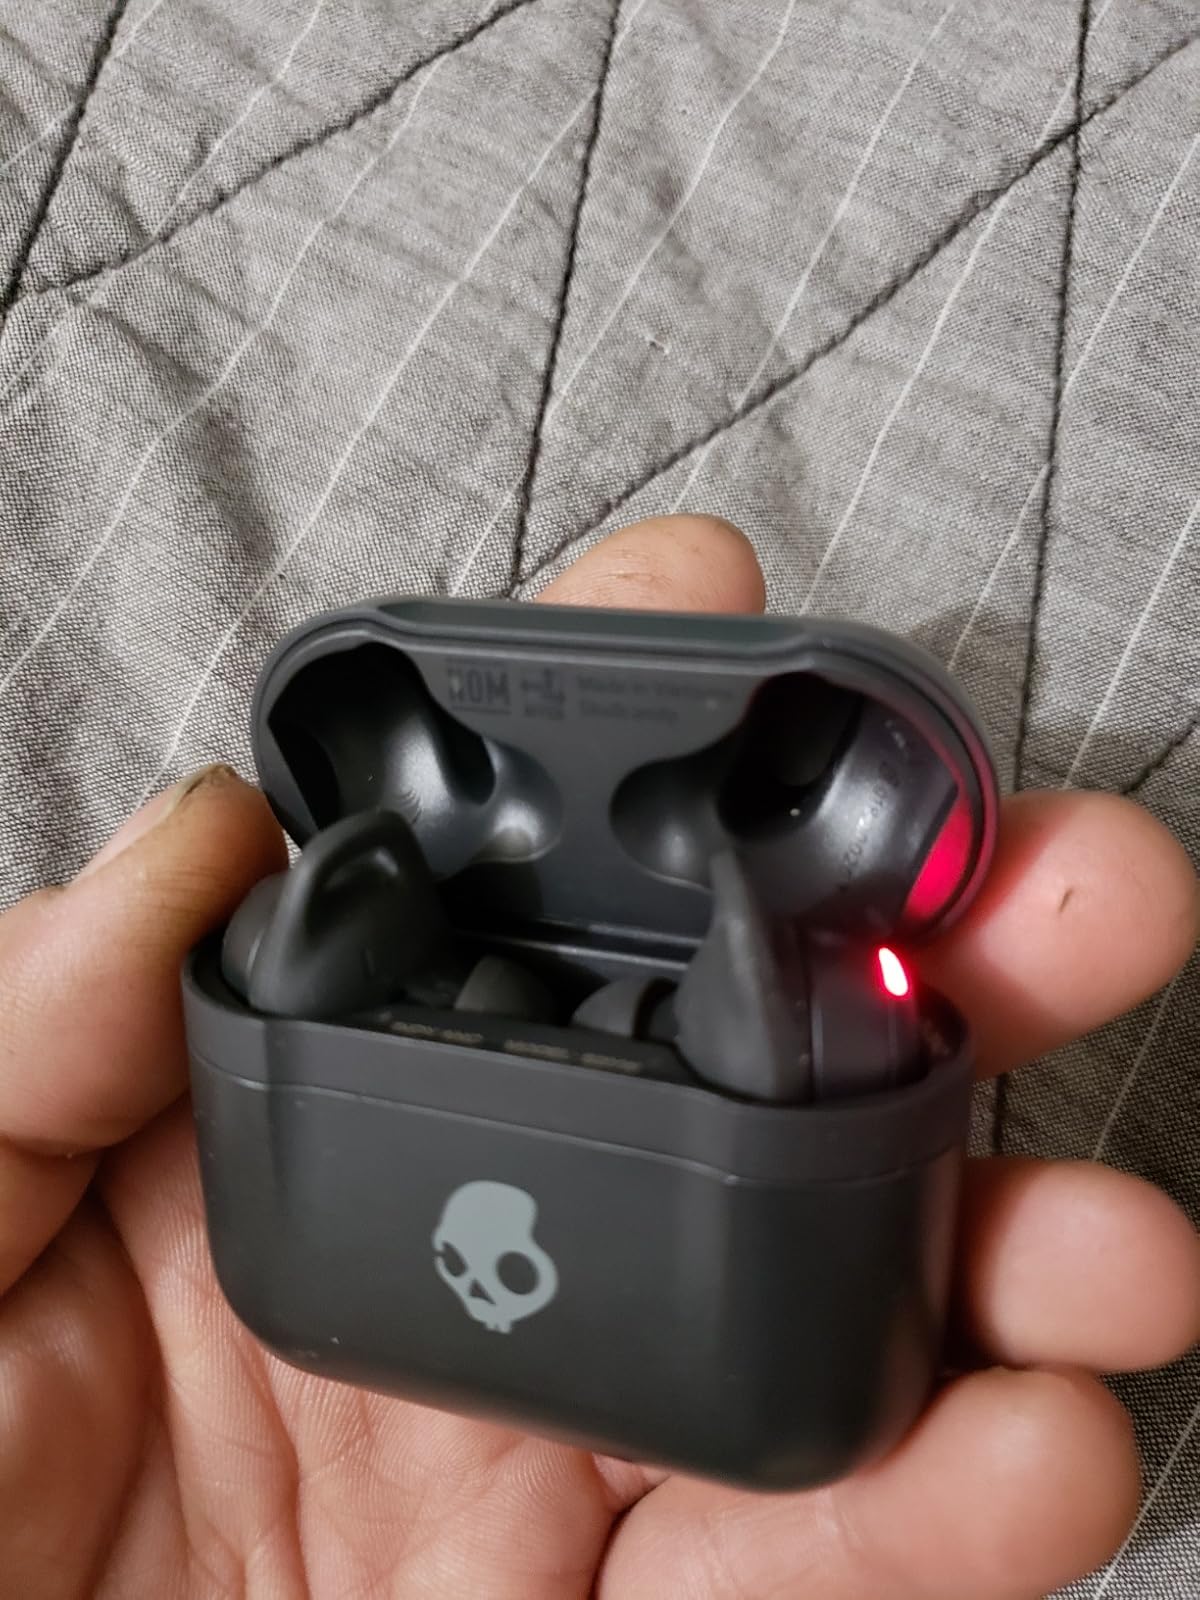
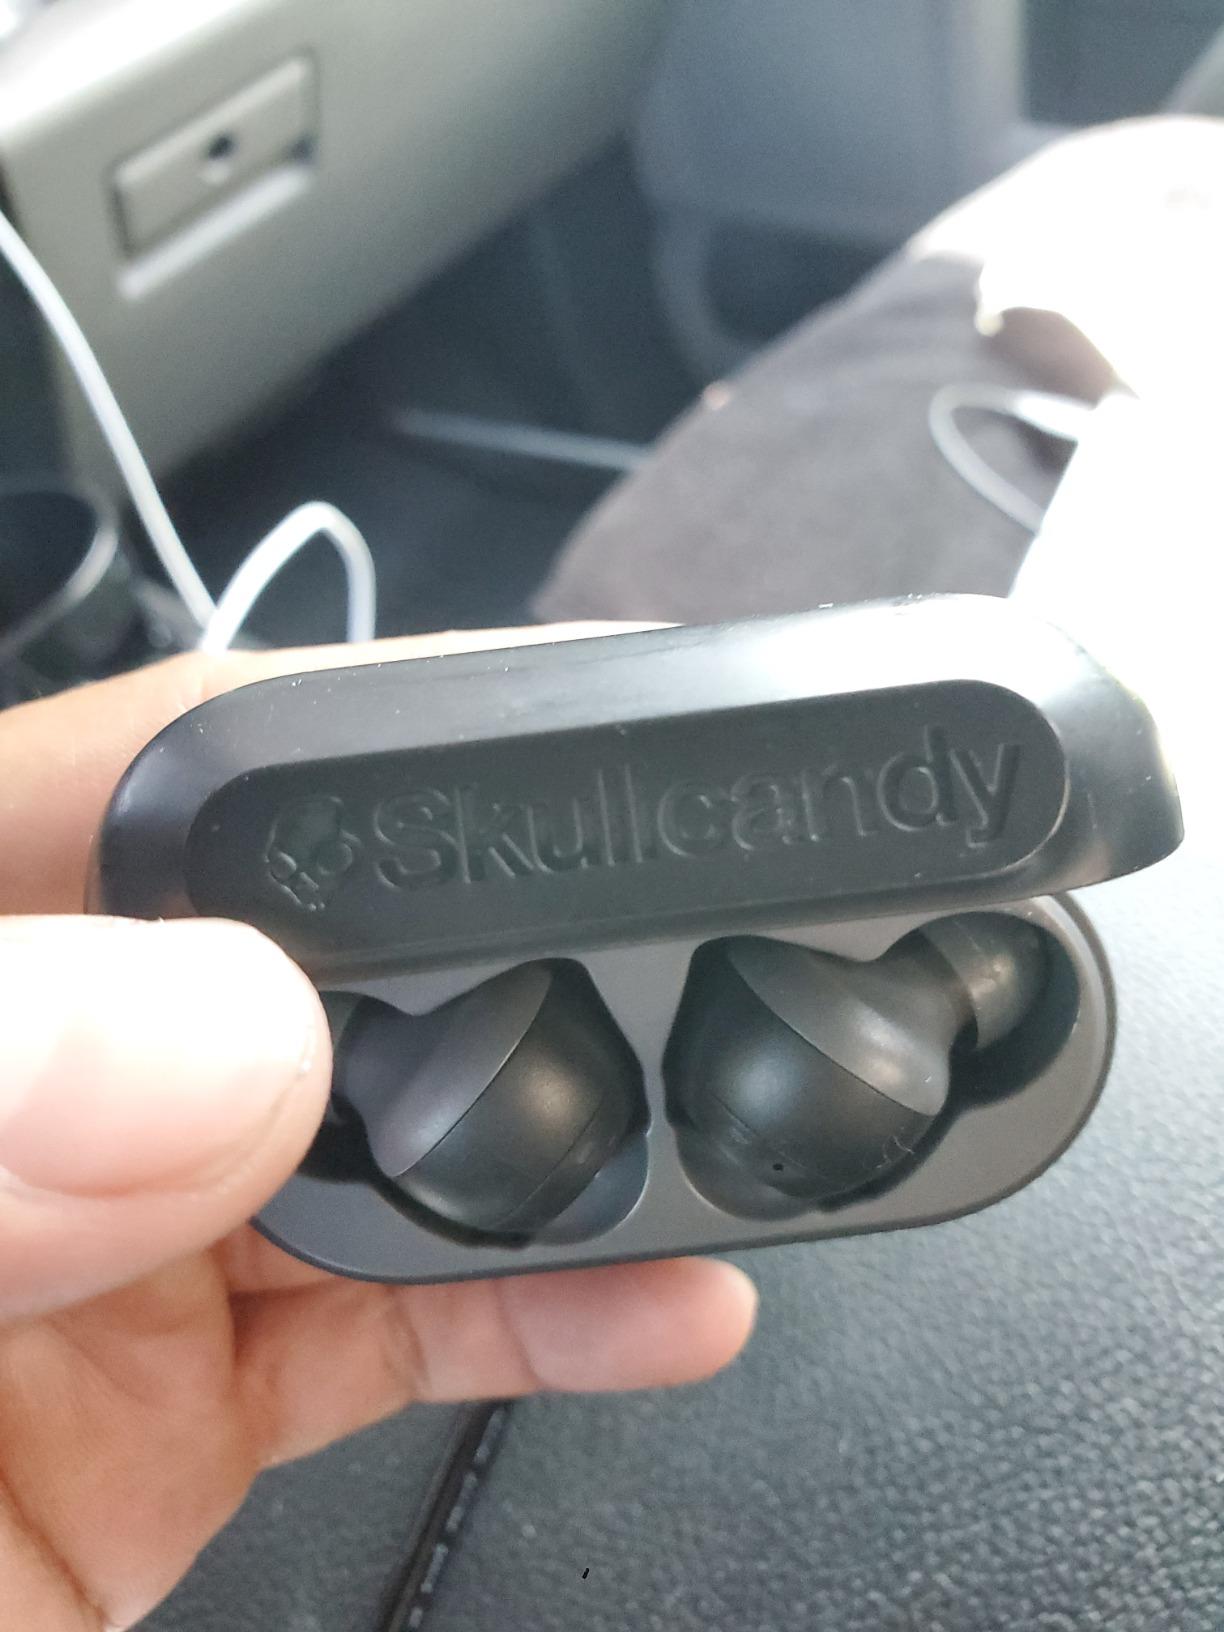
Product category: earbuds
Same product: no